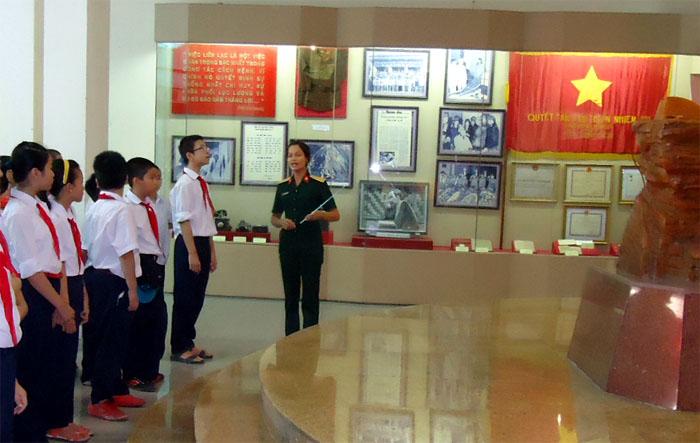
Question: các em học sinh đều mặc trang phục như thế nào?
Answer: các em học sinh đều mặc quần dài xanh dương đậm, áo sơ mi trắng và khăn quàng đỏ